Describe the emotion expressed in this image:  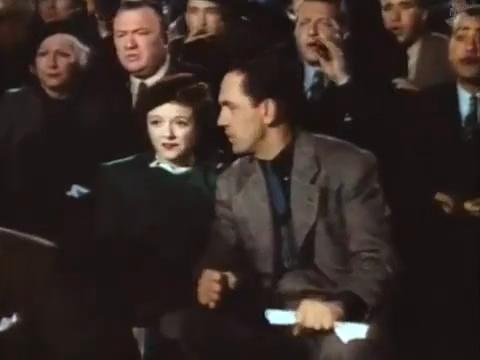
This person displays Pain, valence and arousal with low intensity.